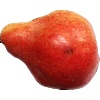
Label: red_pear